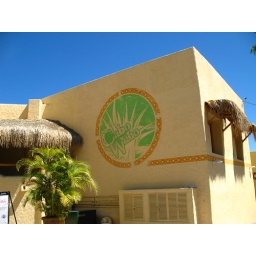
A green sign out side of Cabo Wabo one of many different signs posted around and on the Bar Cabo Wabo.